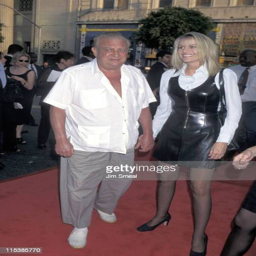
comedian and person during los angeles premiere